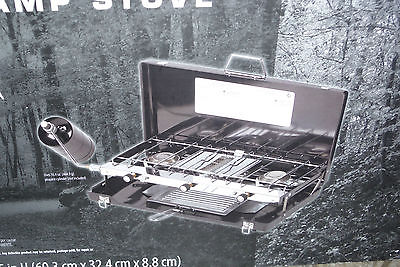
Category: toaster